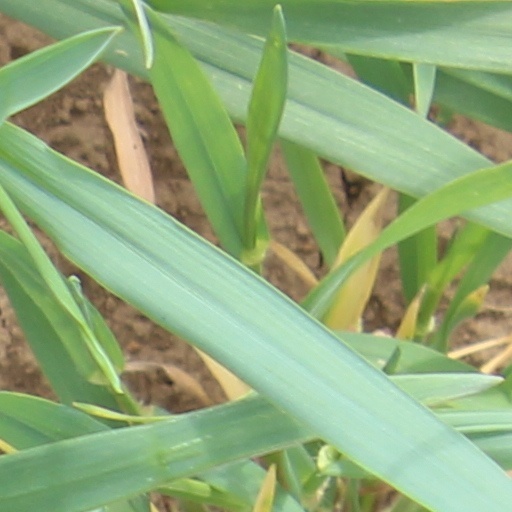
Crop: wheat